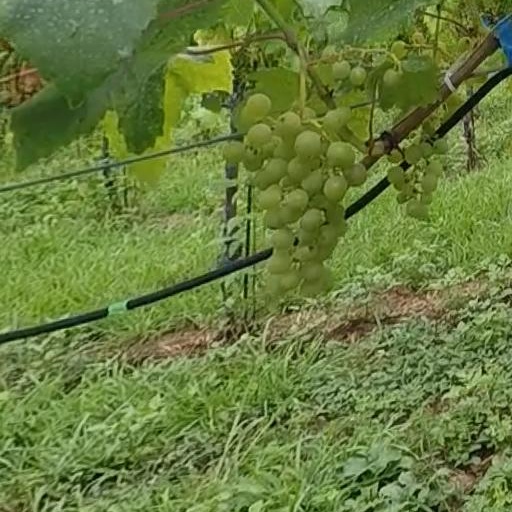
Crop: grape